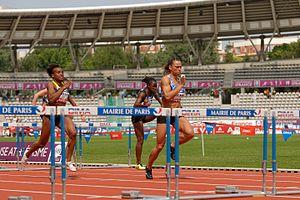
Cindy Billaud remporte la finale du 100 mètres haies aux championnats de France d'athlétisme 2013 au Stade Charléty à Paris, le 13 juillet 2013.